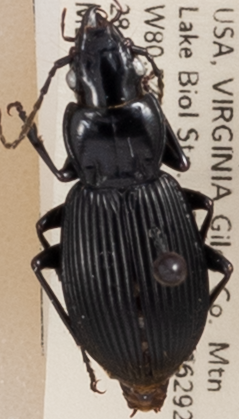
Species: Pterostichus lachrymosus
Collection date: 2022-06-28
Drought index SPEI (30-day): -0.616
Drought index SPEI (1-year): -0.922
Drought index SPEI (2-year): -0.46